7th Council of the Republic of Belarus

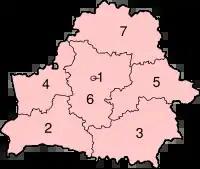
Map of the Republic of Belarus, numbers indicate: 1 - the city of Minsk; 2 - Brest Region; 3 - Gomel Region; 4 - Grodno Region; 5 - Mogilev Region; 6 - Minsk Region; 7 - Vitebsk Region

The Council of the Republic is the chamber of territorial representation. In accordance with part two of Article 91 of the Constitution of the Republic of Belarus, eight members of the Council of the Republic are elected from each region and the city of Minsk by secret ballot at meetings of deputies of local Councils, deputies of the base level of each region and the city of Minsk. Eight members of the Council of the Republic are appointed by the President of the Republic of Belarus.